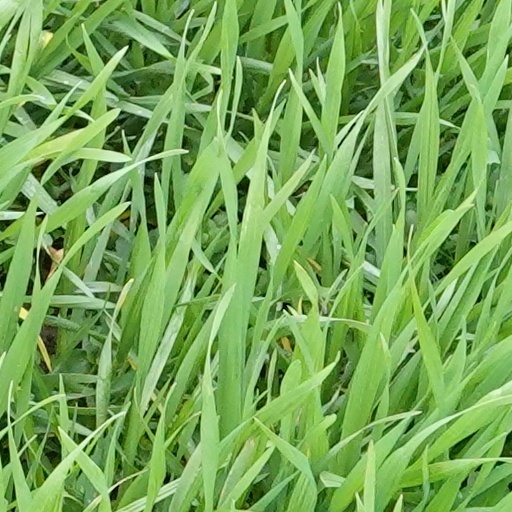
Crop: wheat